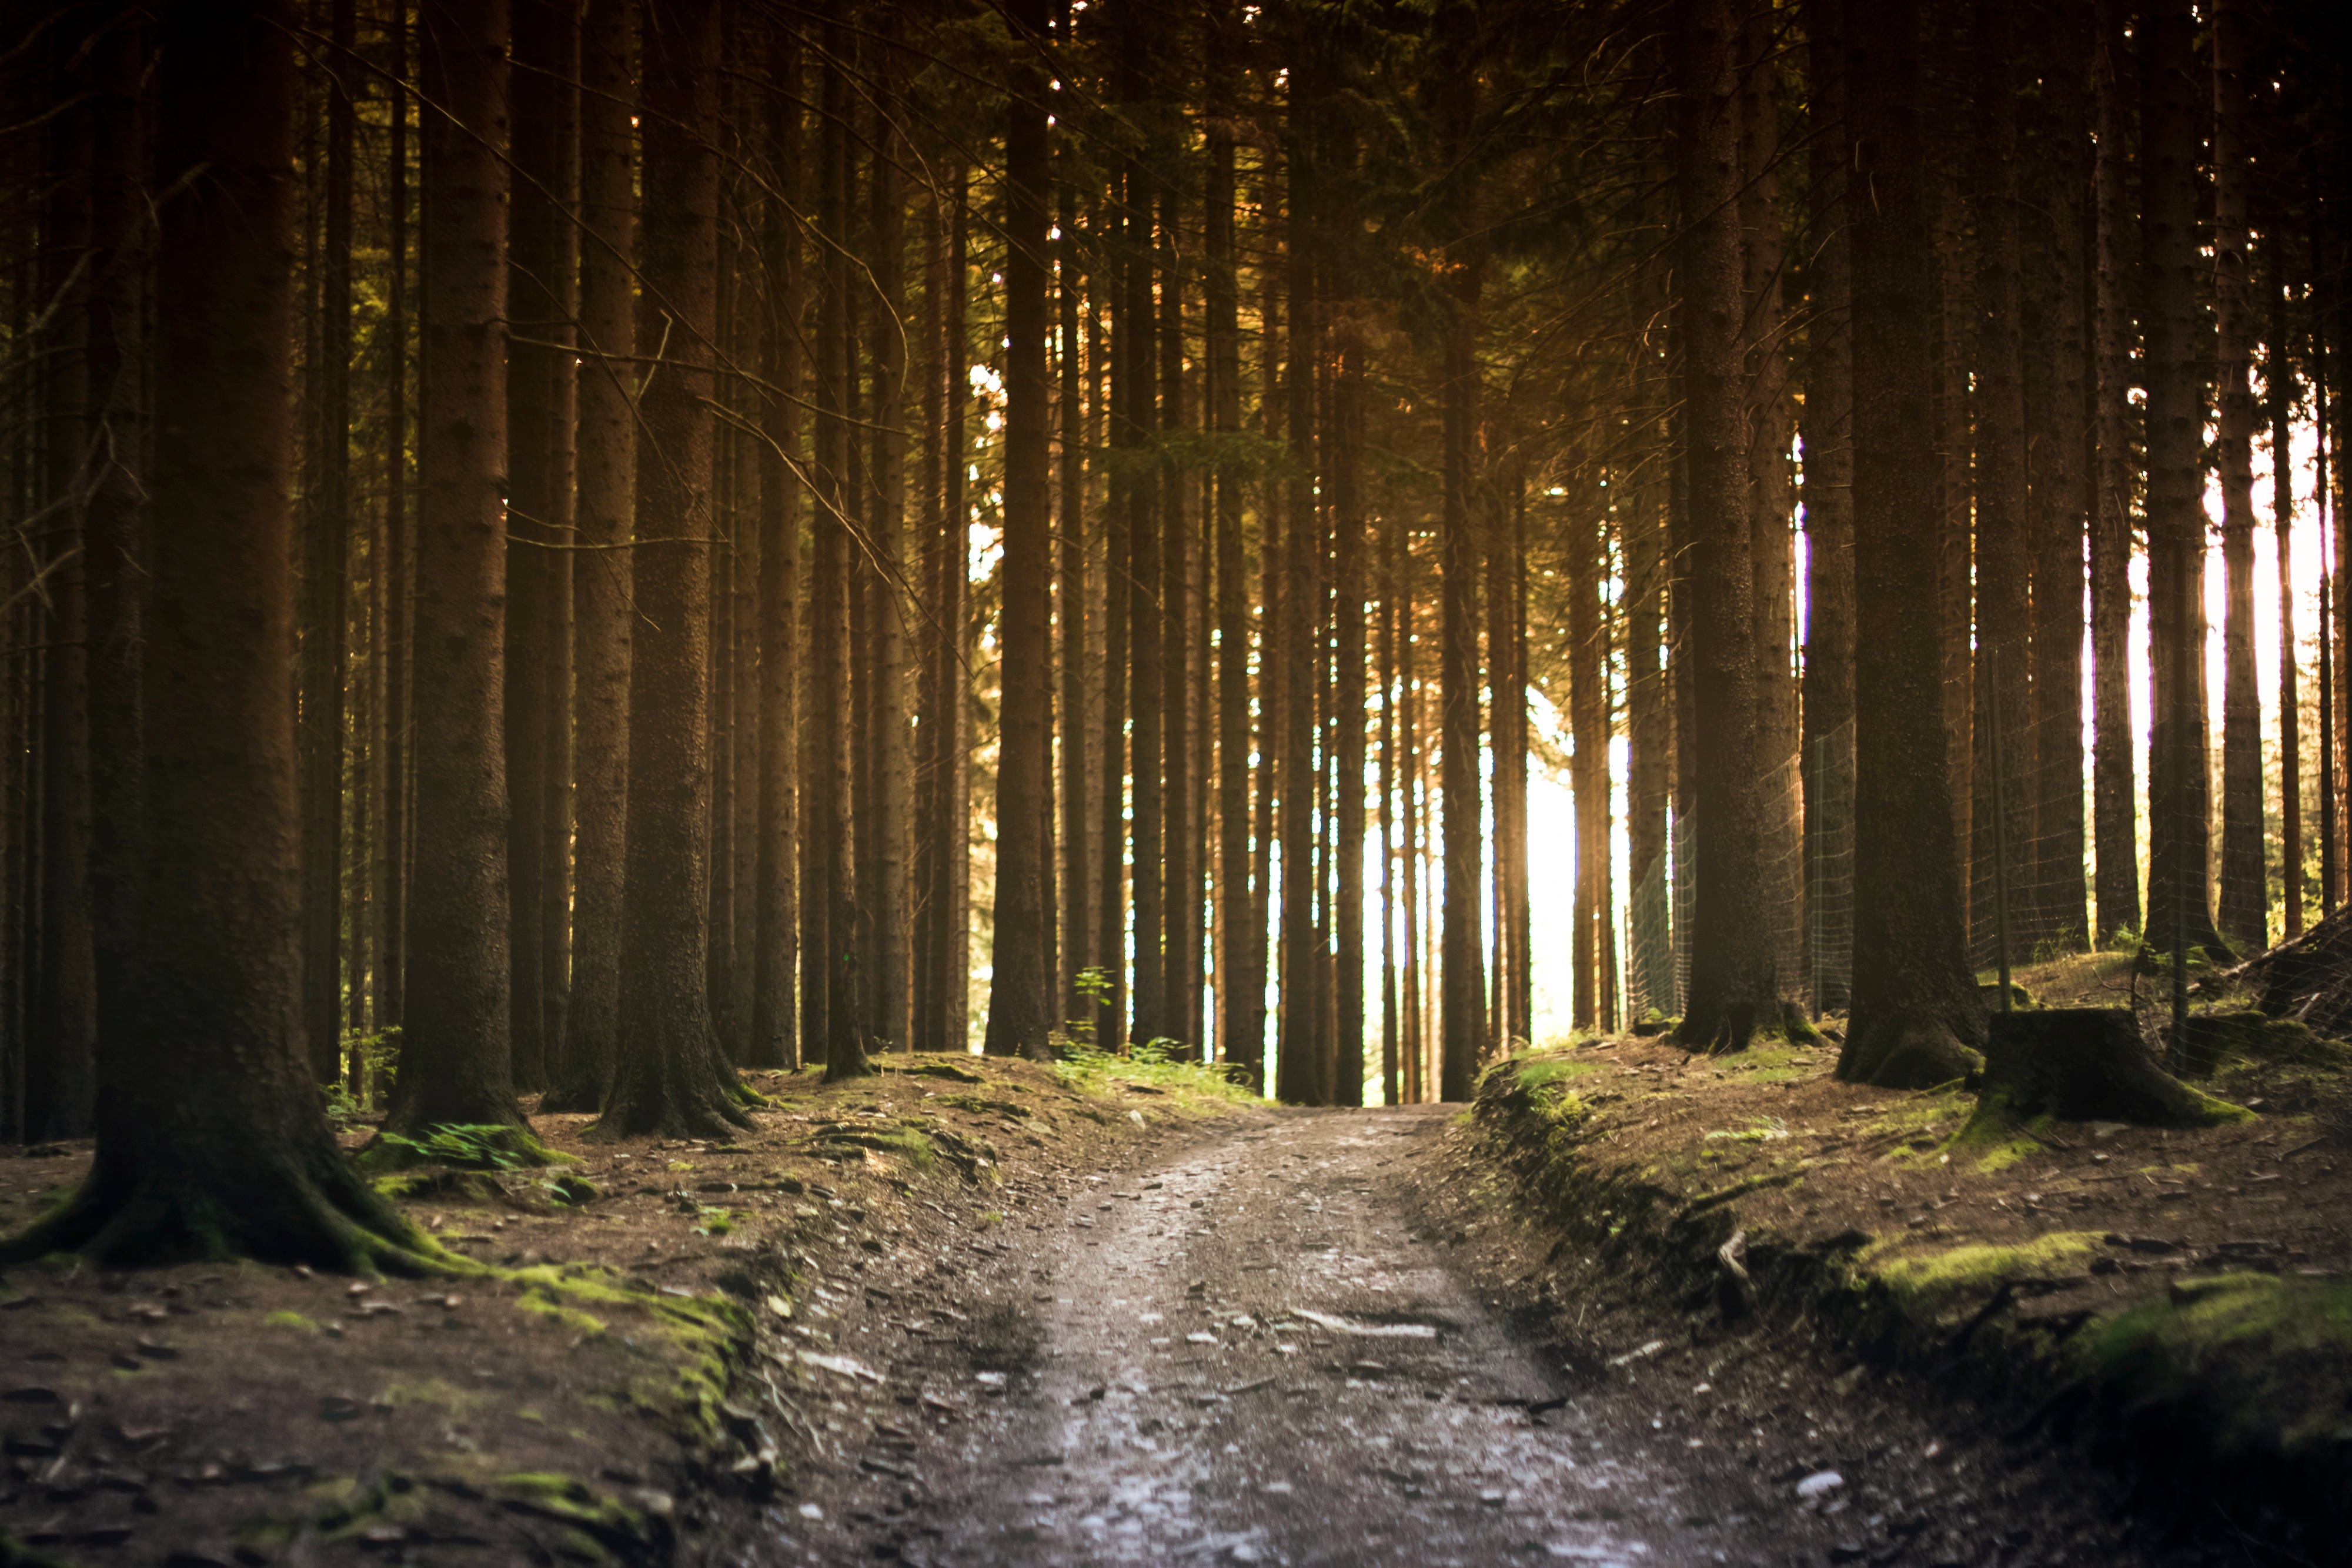
tree, nature, forest, branch, light, plant, wood, sunset, road, sunlight, morning, leaf, jungle, autumn, darkness, woodland, habitat, ecosystem, natural environment, atmospheric phenomenon, woody plant